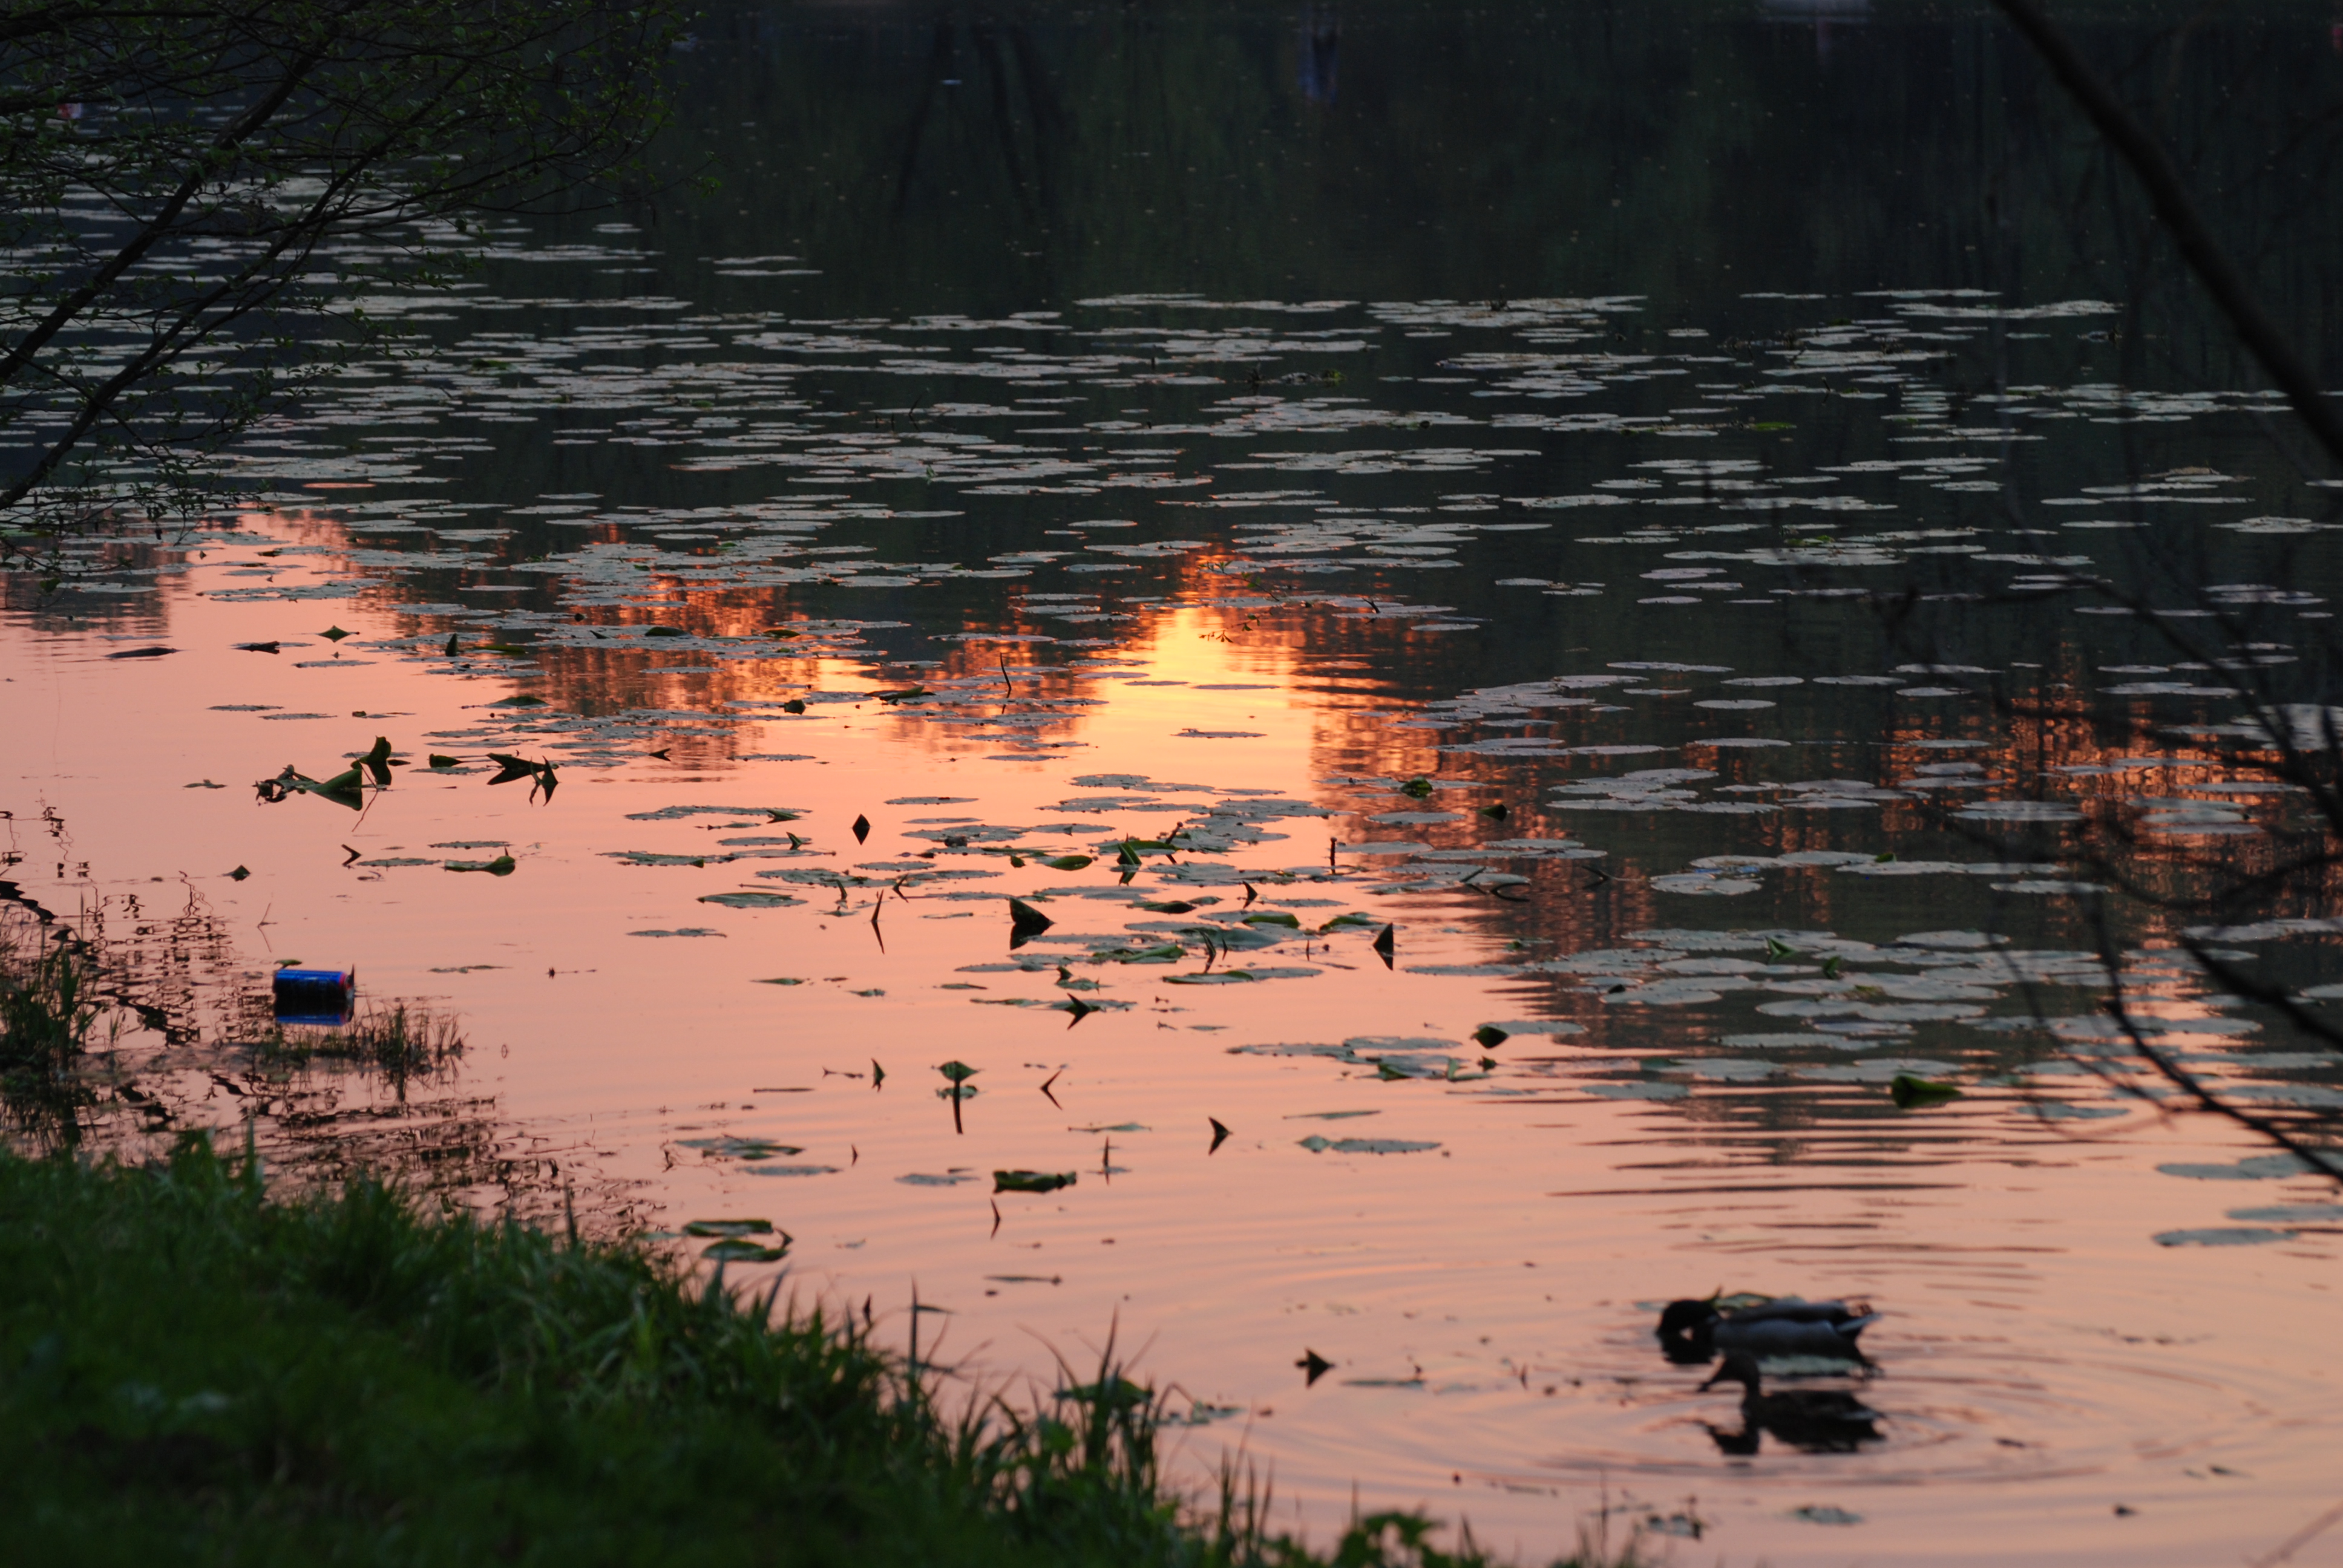
water, sunset, morning, dawn, river, dusk, evening, reflection, nikon, nikkor, d80, water bird, 70300mm, nikond80, 70300mmf4556gvr